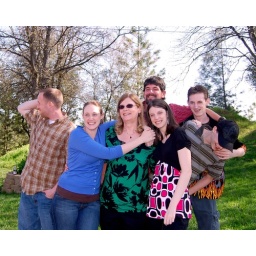
Kids goofing off with me. I'm in the green and black top.